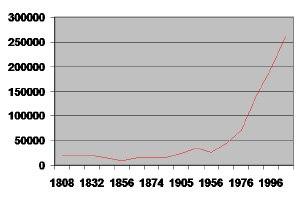
Sari est la capitale de la province de Mazandéran en Iran. Elle est située au nord de la chaîne montagneuse de l'Elbourz et sur la côte sud de la mer Caspienne.